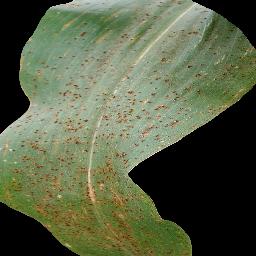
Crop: corn
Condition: (maize)_common_rust